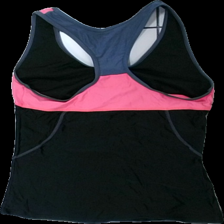
View: back
Type: Tank top
Category: Ladies
Brand: Soc (Stadium)
Colors: Black, Pink, Grey
Material: 83% nylone 17% acrylic
Pattern: Logo print
Cut: Regular
Size: 40
Season: All
Trend: Sports
Damage location: middle right
Price range: <50
Recommended usage: Reuse
Description: svart träningslinne med rosa runt armarna och logga fram